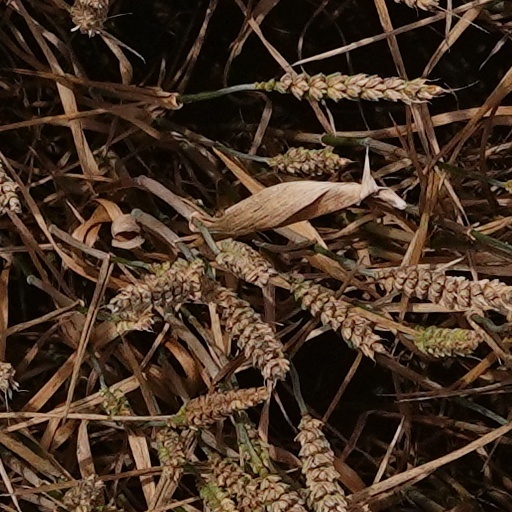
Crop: wheat